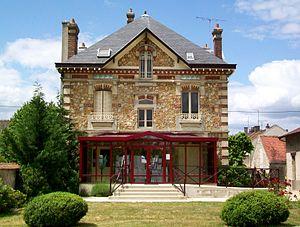
La mairie de Seugy, côté entrée, sur le parc situé à l'arrière du bâtiment.
Seugy est une commune française située dans le département du Val-d'Oise en région Île-de-France.